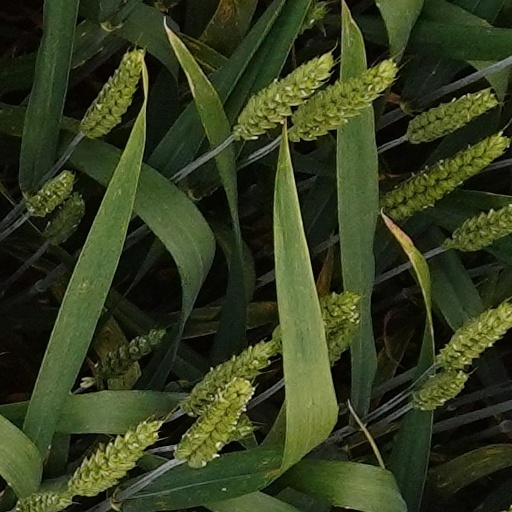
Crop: wheat